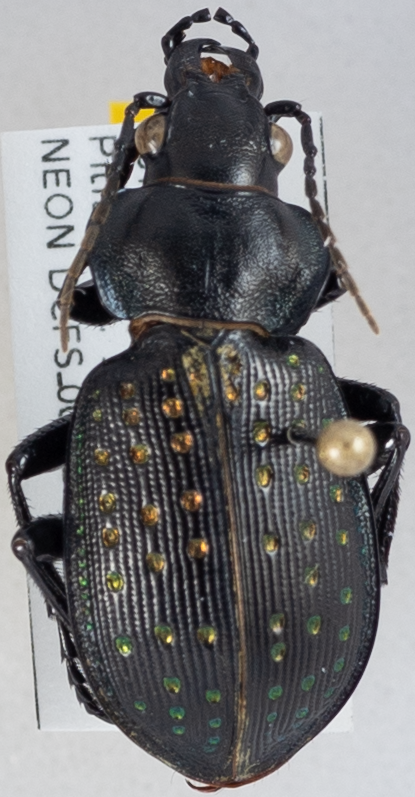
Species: Calosoma calidum
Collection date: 2023-07-18
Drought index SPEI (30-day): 0.332
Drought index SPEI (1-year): -0.1
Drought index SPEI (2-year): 1.13